Mattias Alexander von Ungern-Sternberg

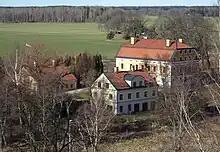
, where Mattias Alexander von Ungern-Sternberg spent the last years of his life.

At the outbreak of the Pomeranian War in 1757, he was given the overall command of Swedish troops in Swedish Pomerania. In October, he directed the army towards Ferdinandshof inside enemy territory in Prussia, but already in November he ordered the entire army back into Swedish territory to spend the winter there. The Riksdag was outraged, and on 20 December von Ungern-Sternberg was relieved of his command and replaced by Gustaf Fredrik von Rosen. Following this he retired from active service and spent the rest of his life on his family estate in Södermanland, Sweden. He died there on 13 January 1763.